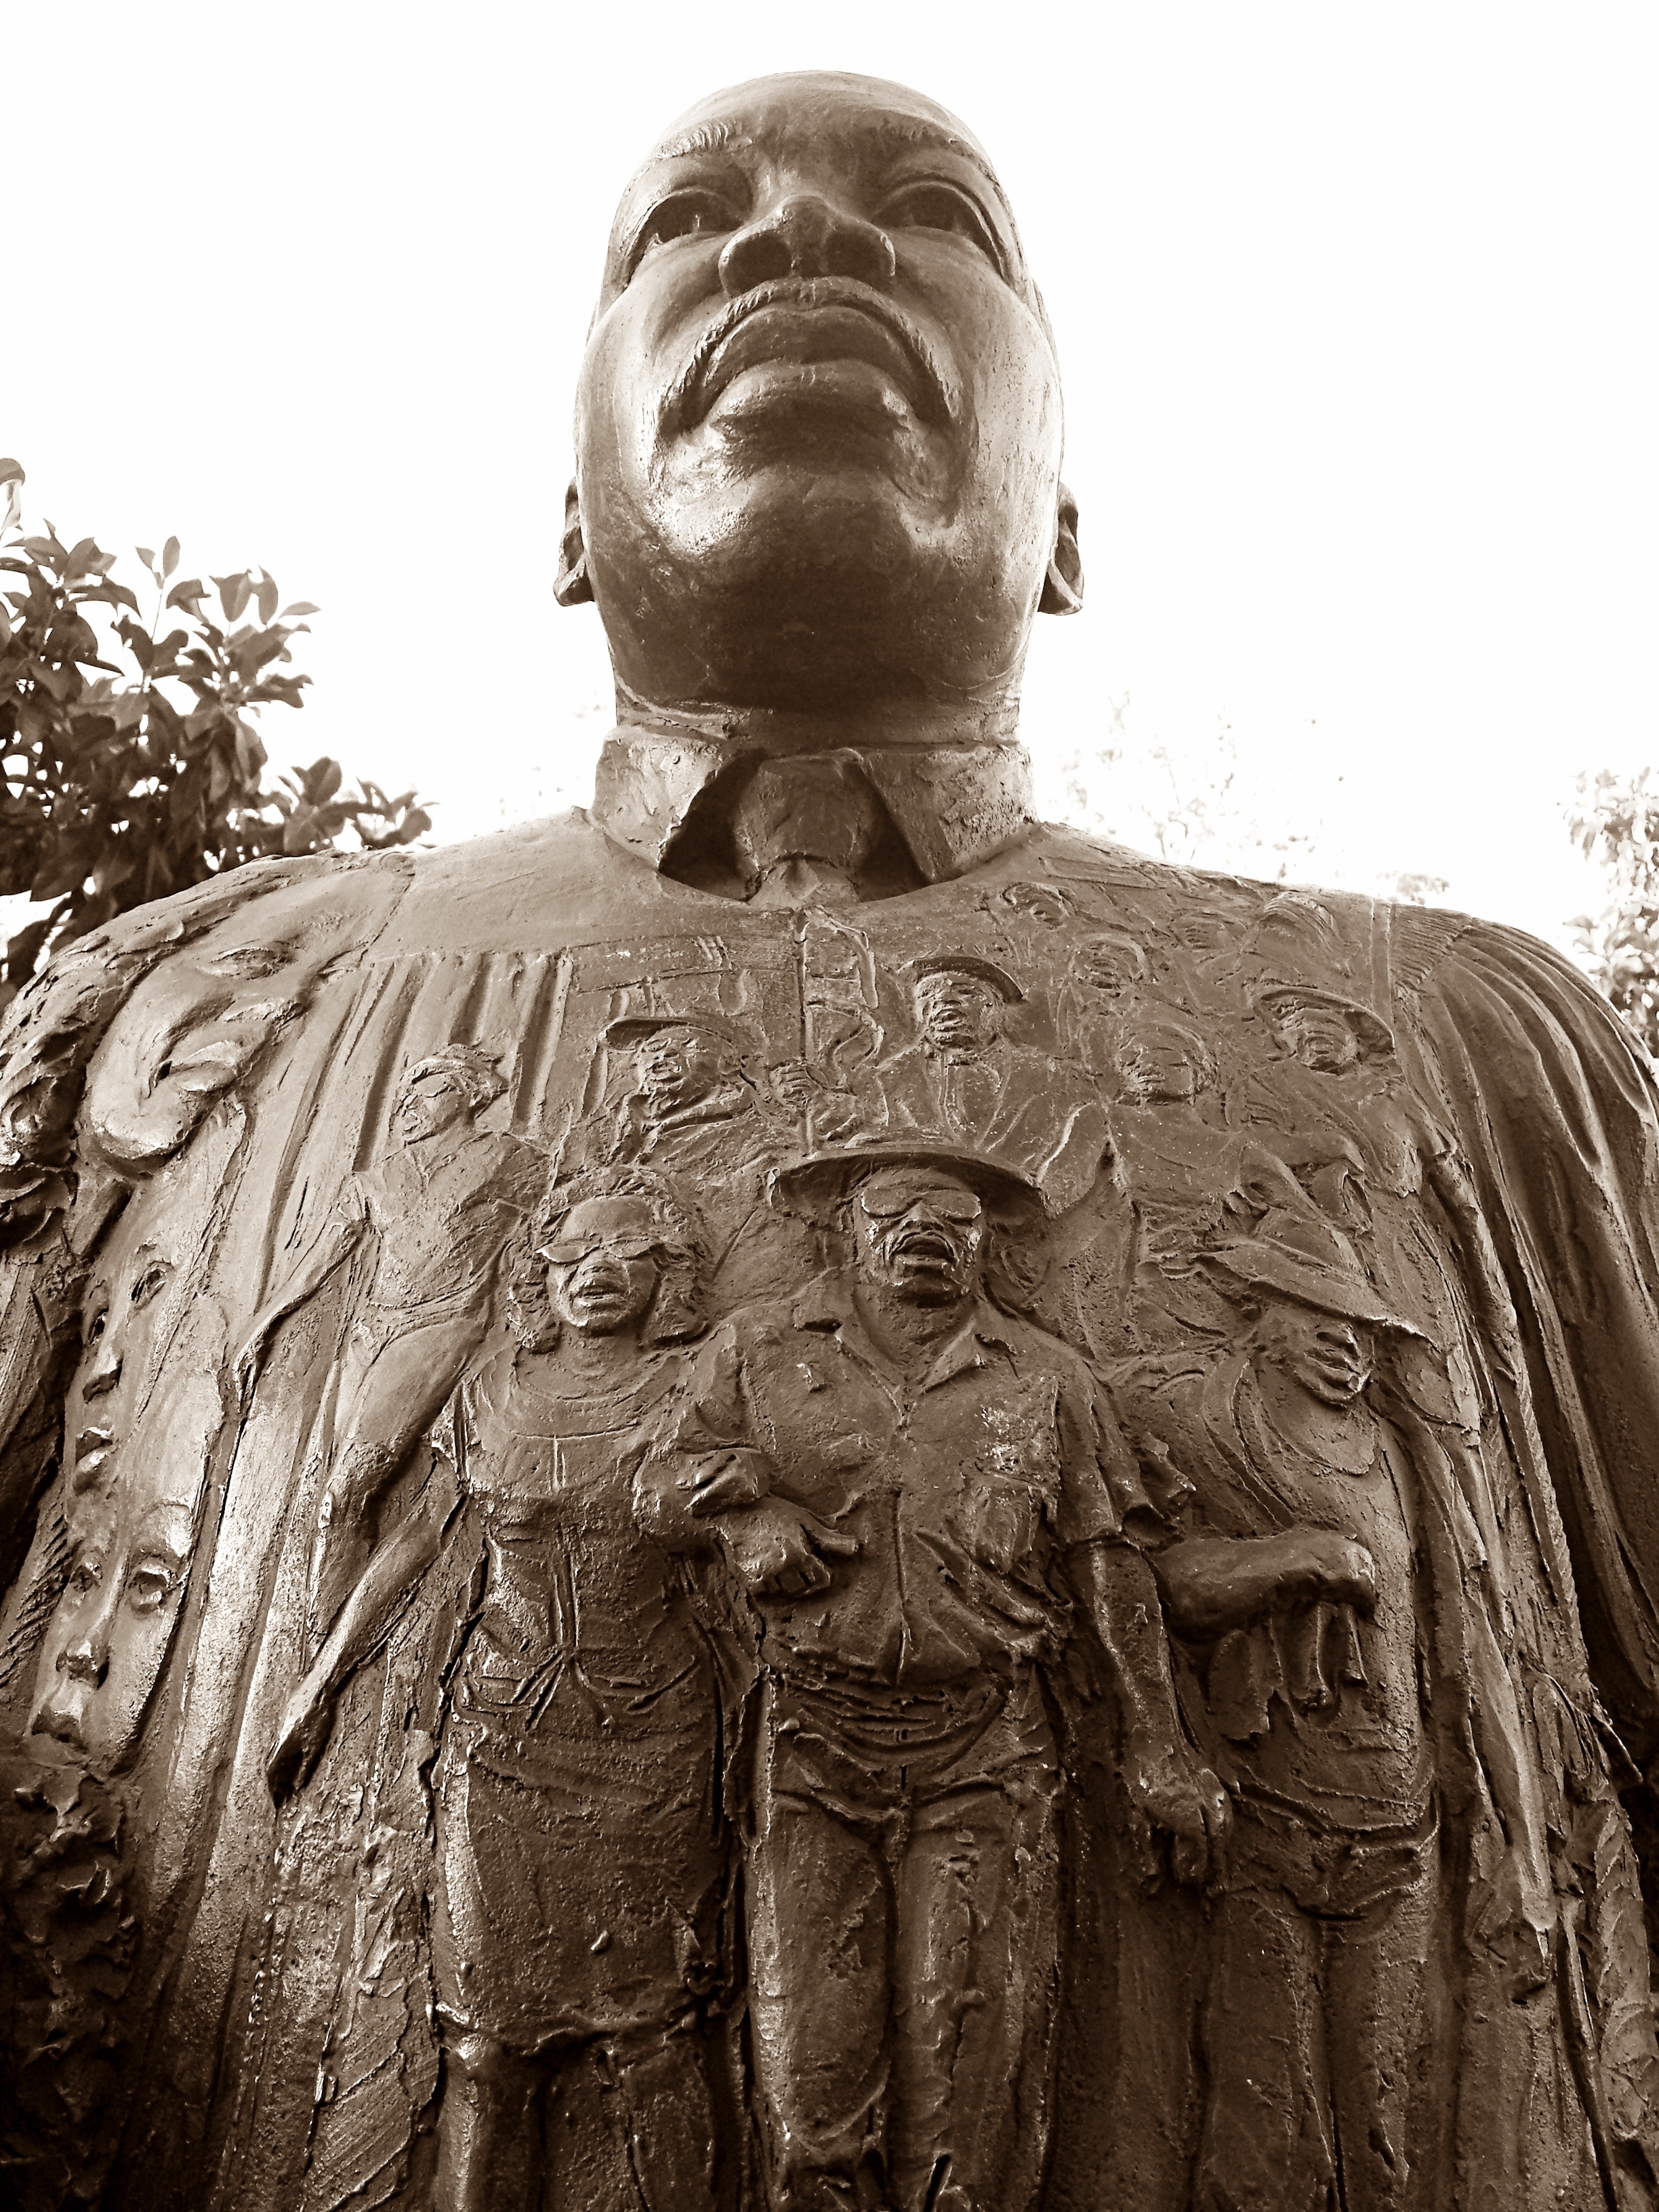
black and white, architecture, structure, antique, retro, old, monument, statue, symbol, usa, holiday, freedom, historic, monochrome, artwork, washington, patriotism, outdoors, sculpture, religious, national, memorial, art, place, dream, american, patriot, king, design, temple, faith, politics, liberty, speech, culture, history, day, famous, united, historical, carving, african, traditional, luther, independence, rights, equality, states, january, patriotic, democracy, civil, stone carving, martin luther king jr, monochrome photography, gautama buddha, ancient history